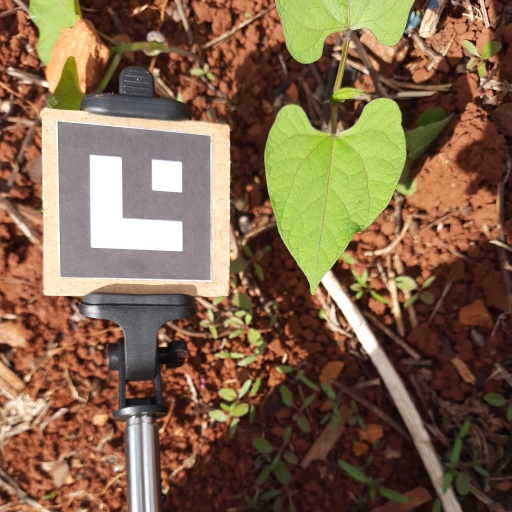
Observations: wavy surface, no eating holes, under sunlight